Operation Saluting October

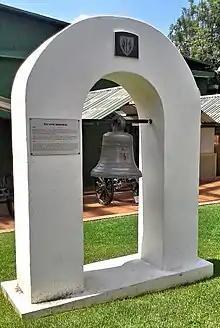
Signal bell used by 47 Brigade at the Lomba River.

FAPLA had supported its ground forces heavily with Mil Mi-25/35 attack helicopters and armed Mil Mi-17 transport helicopters during Second Congress. Nevertheless, few helicopters appeared in the order of battle for Saluting October. Two Mi-17s and Mi-35s were used for patrol duties in the rear, and other Mi-17s were on standby for casualty evacuation and search and rescue operations. These were often operated by Soviet or Cuban pilots and aircrew. Due to the heavy losses of helicopters to FALA ground fire during Second Congress, the FAPLA general staff was reluctant to deploy them in large numbers.